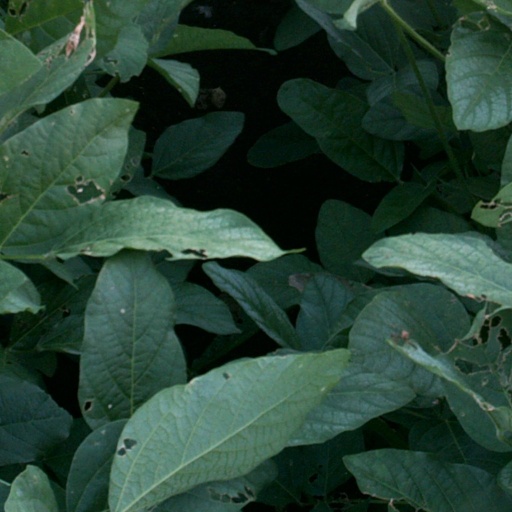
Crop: soybean